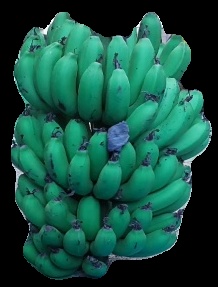
Variety: pachbale
Grade: grade2